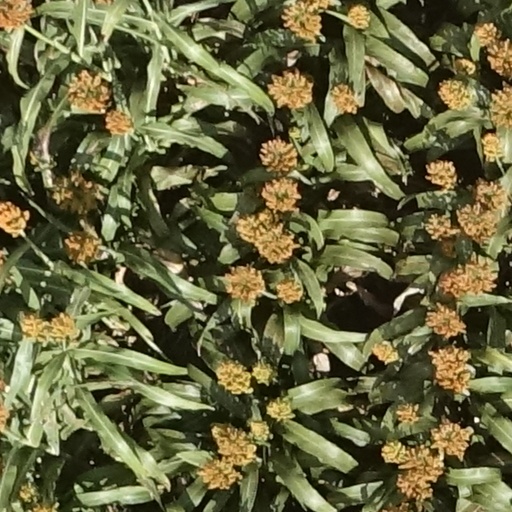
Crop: sorghum